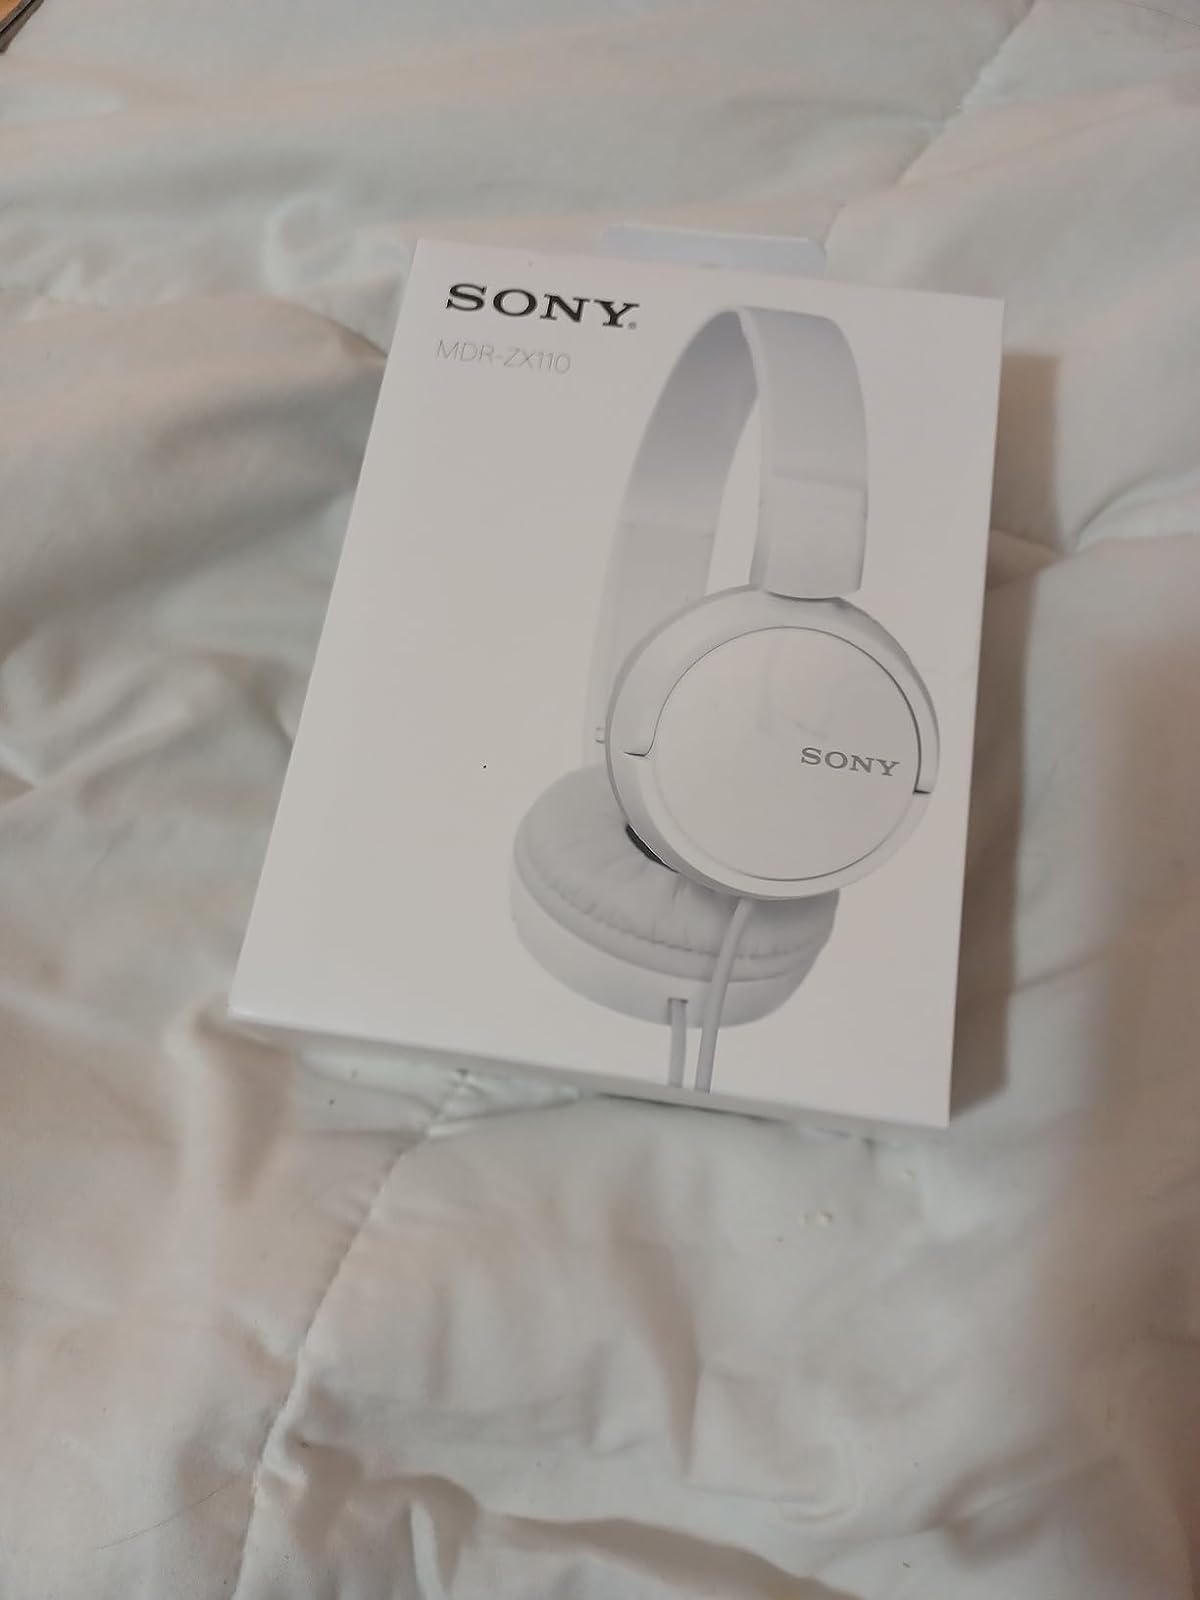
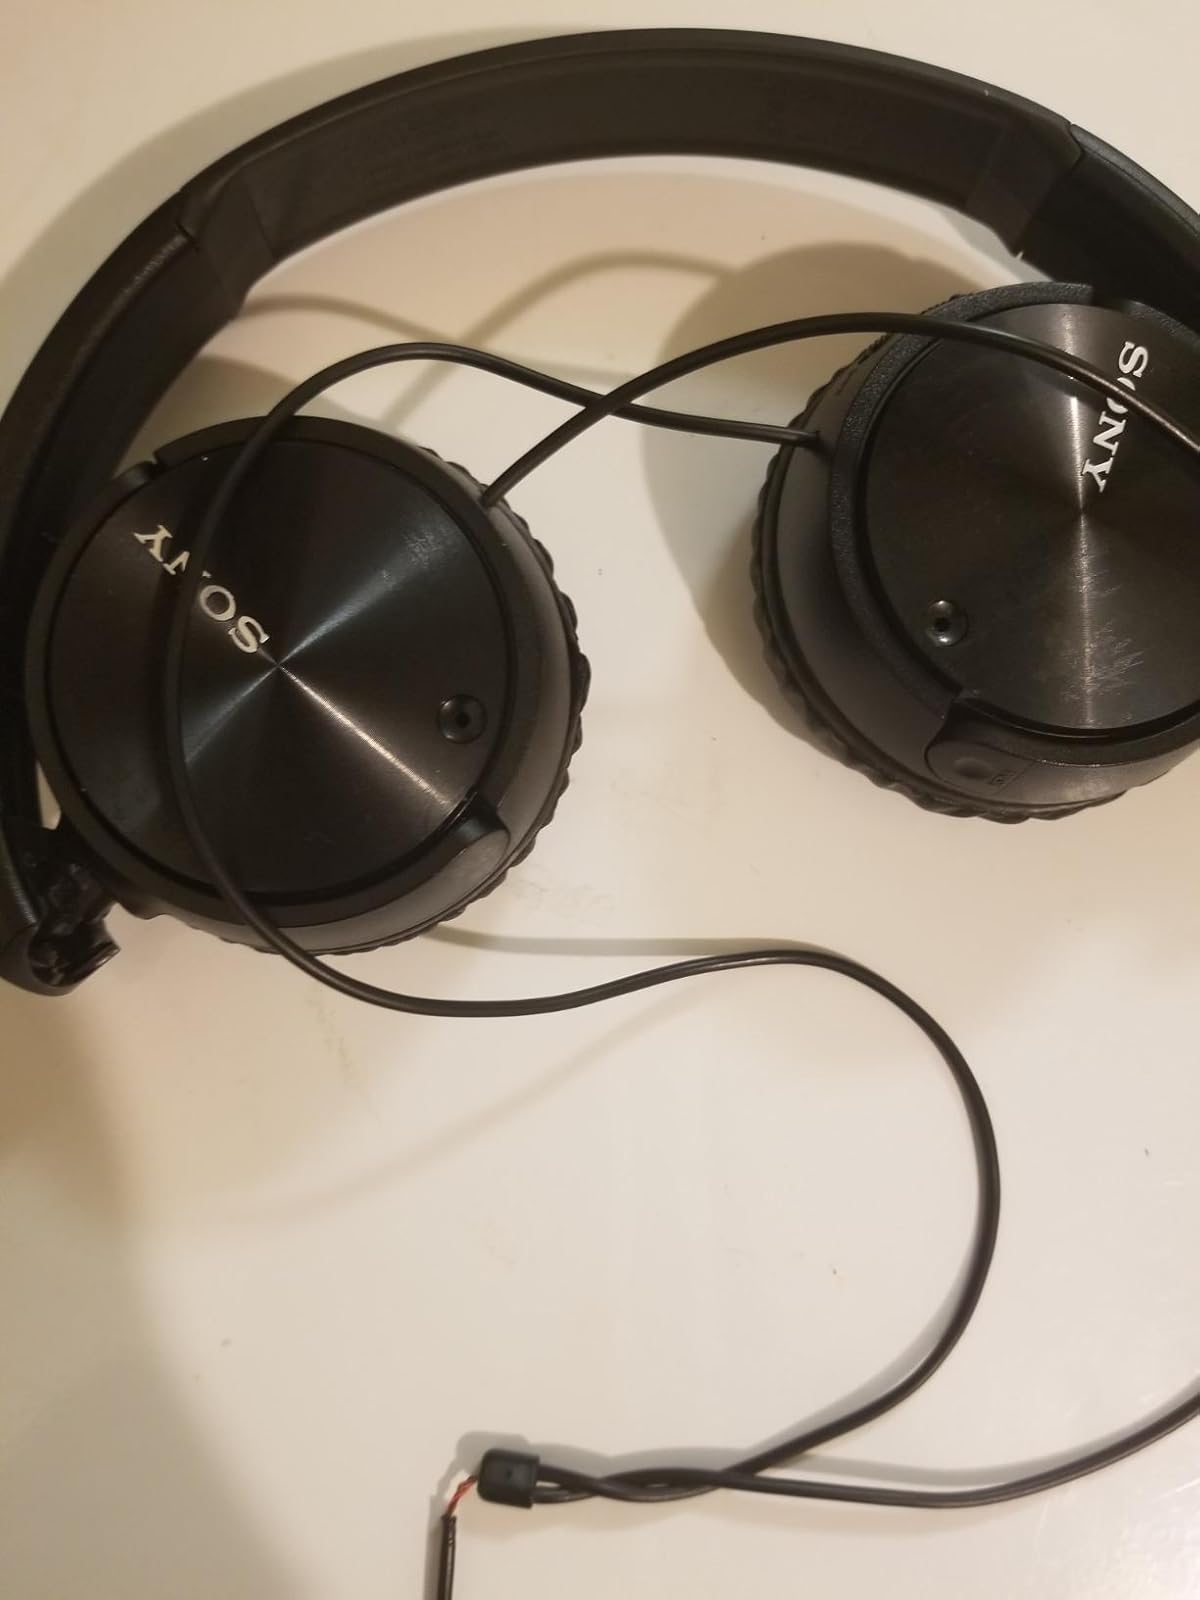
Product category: headphones
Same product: no